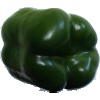
Label: Pepper Green 1